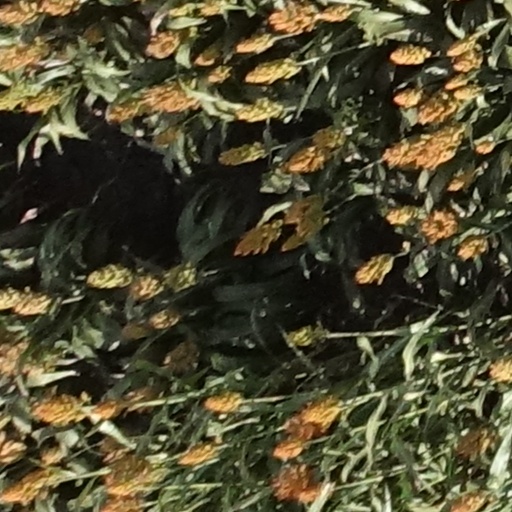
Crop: sorghum